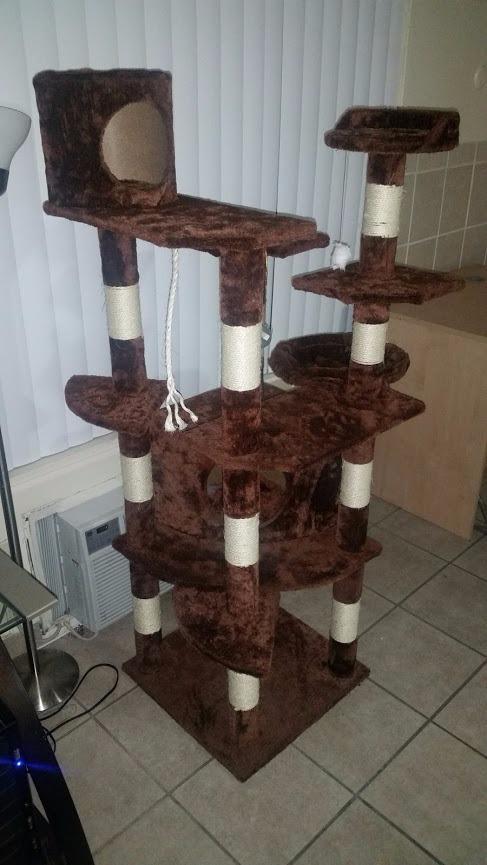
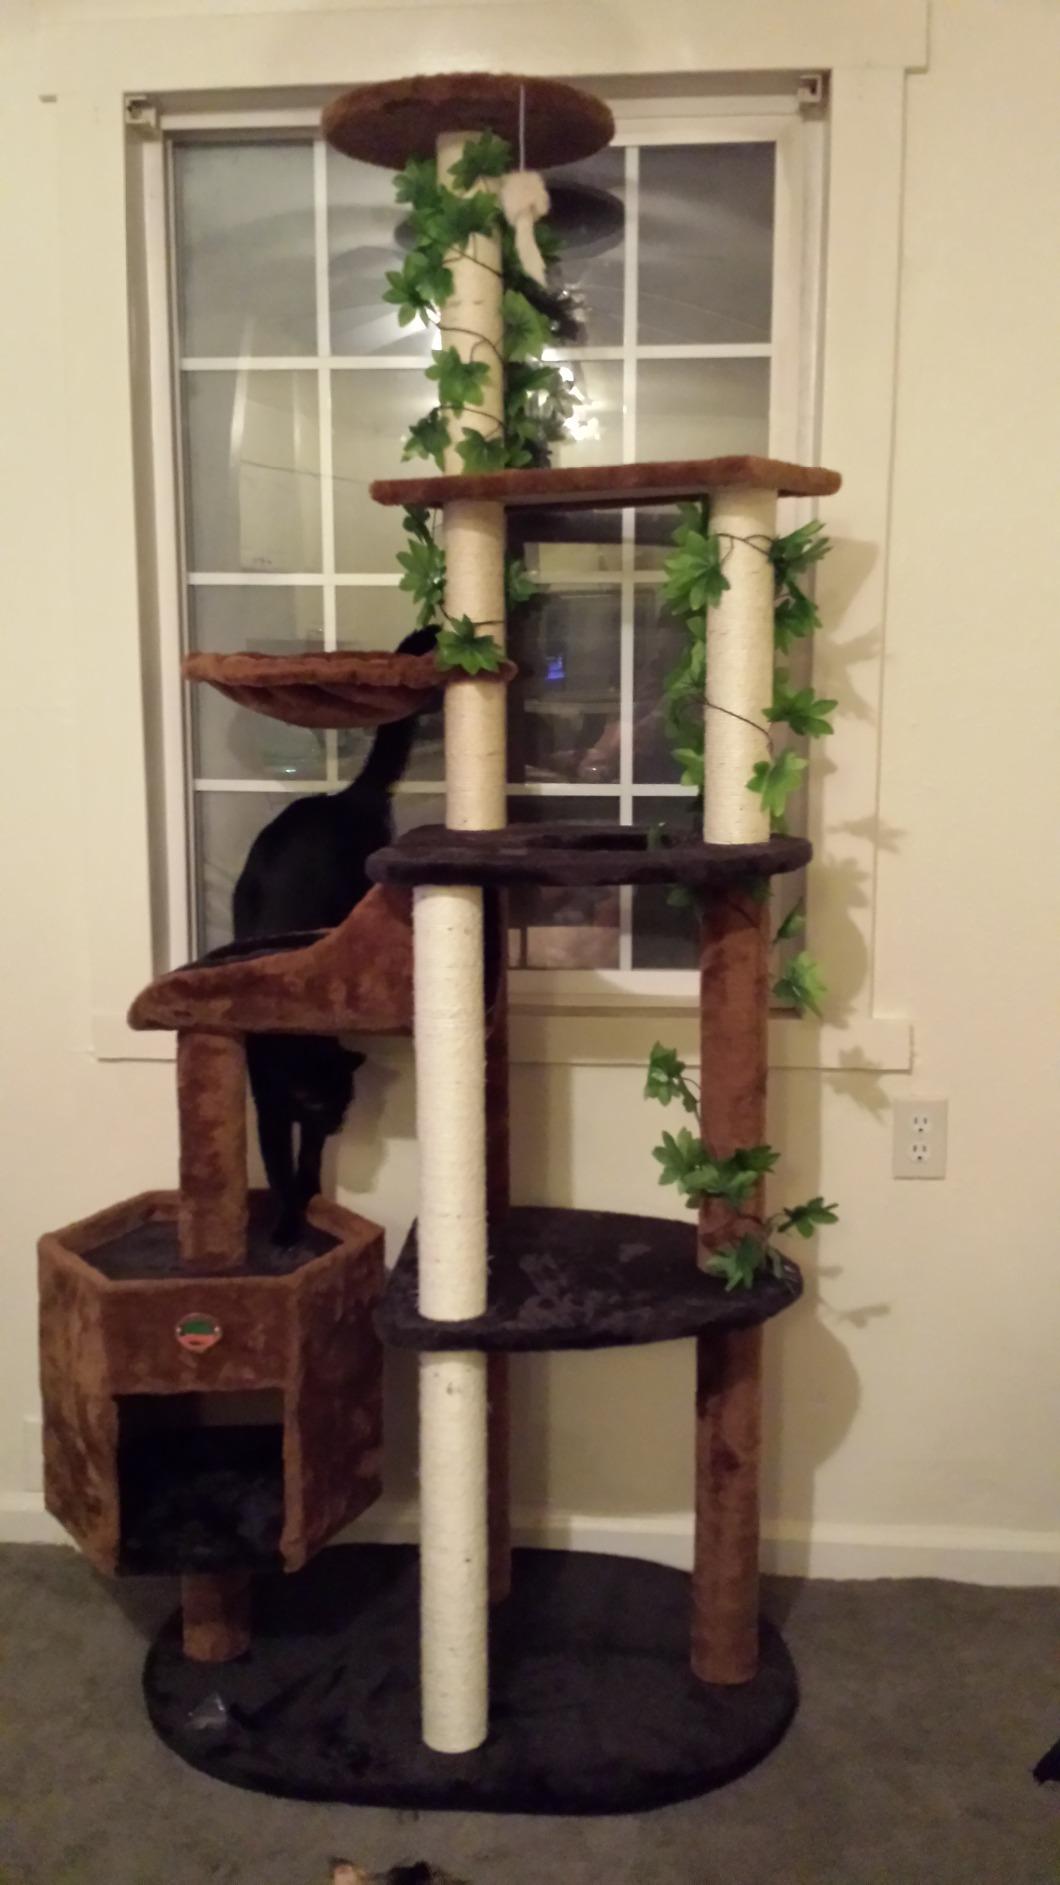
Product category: items_cat tree
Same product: no